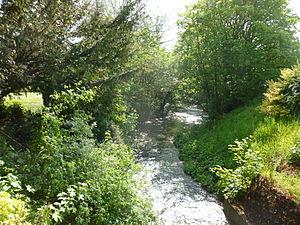
La Nièvre à Berteaucourt-les-Dames vue depuis la D12
La Nièvre est une rivière du département de la Somme, en région Hauts-de-France et un affluent droit de la Somme.